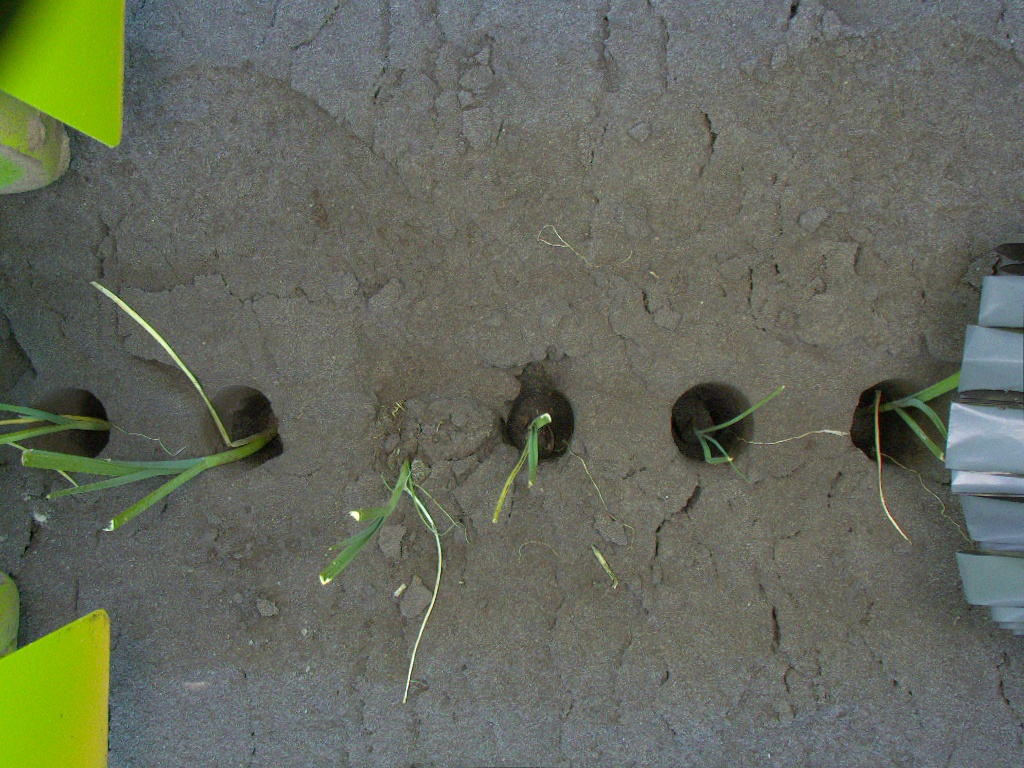
Crop: leek
Objects: stem_leek, stem_leek, stem_leek, stem_leek, stem_leek, stem_leek, leek, leek, leek, leek, leek, leek